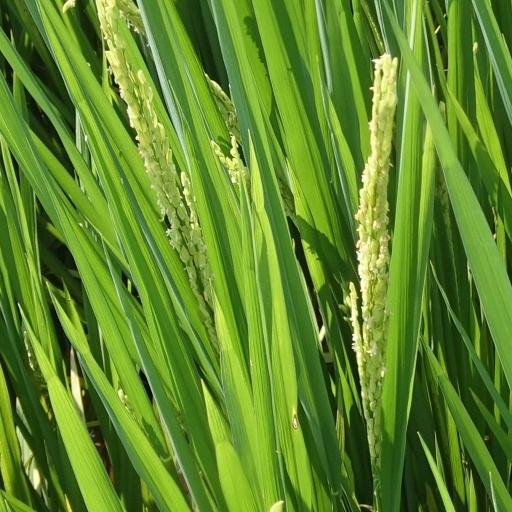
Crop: rice